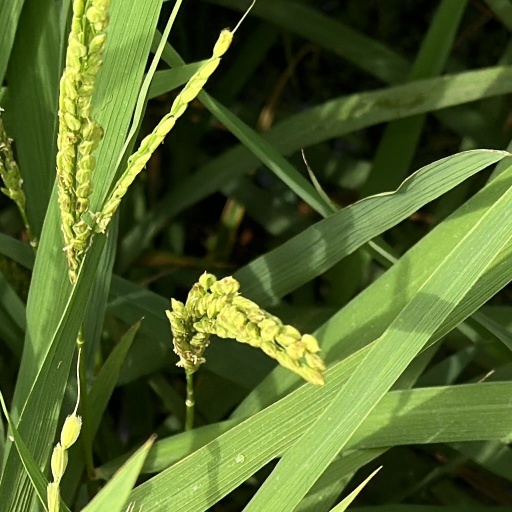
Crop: rice